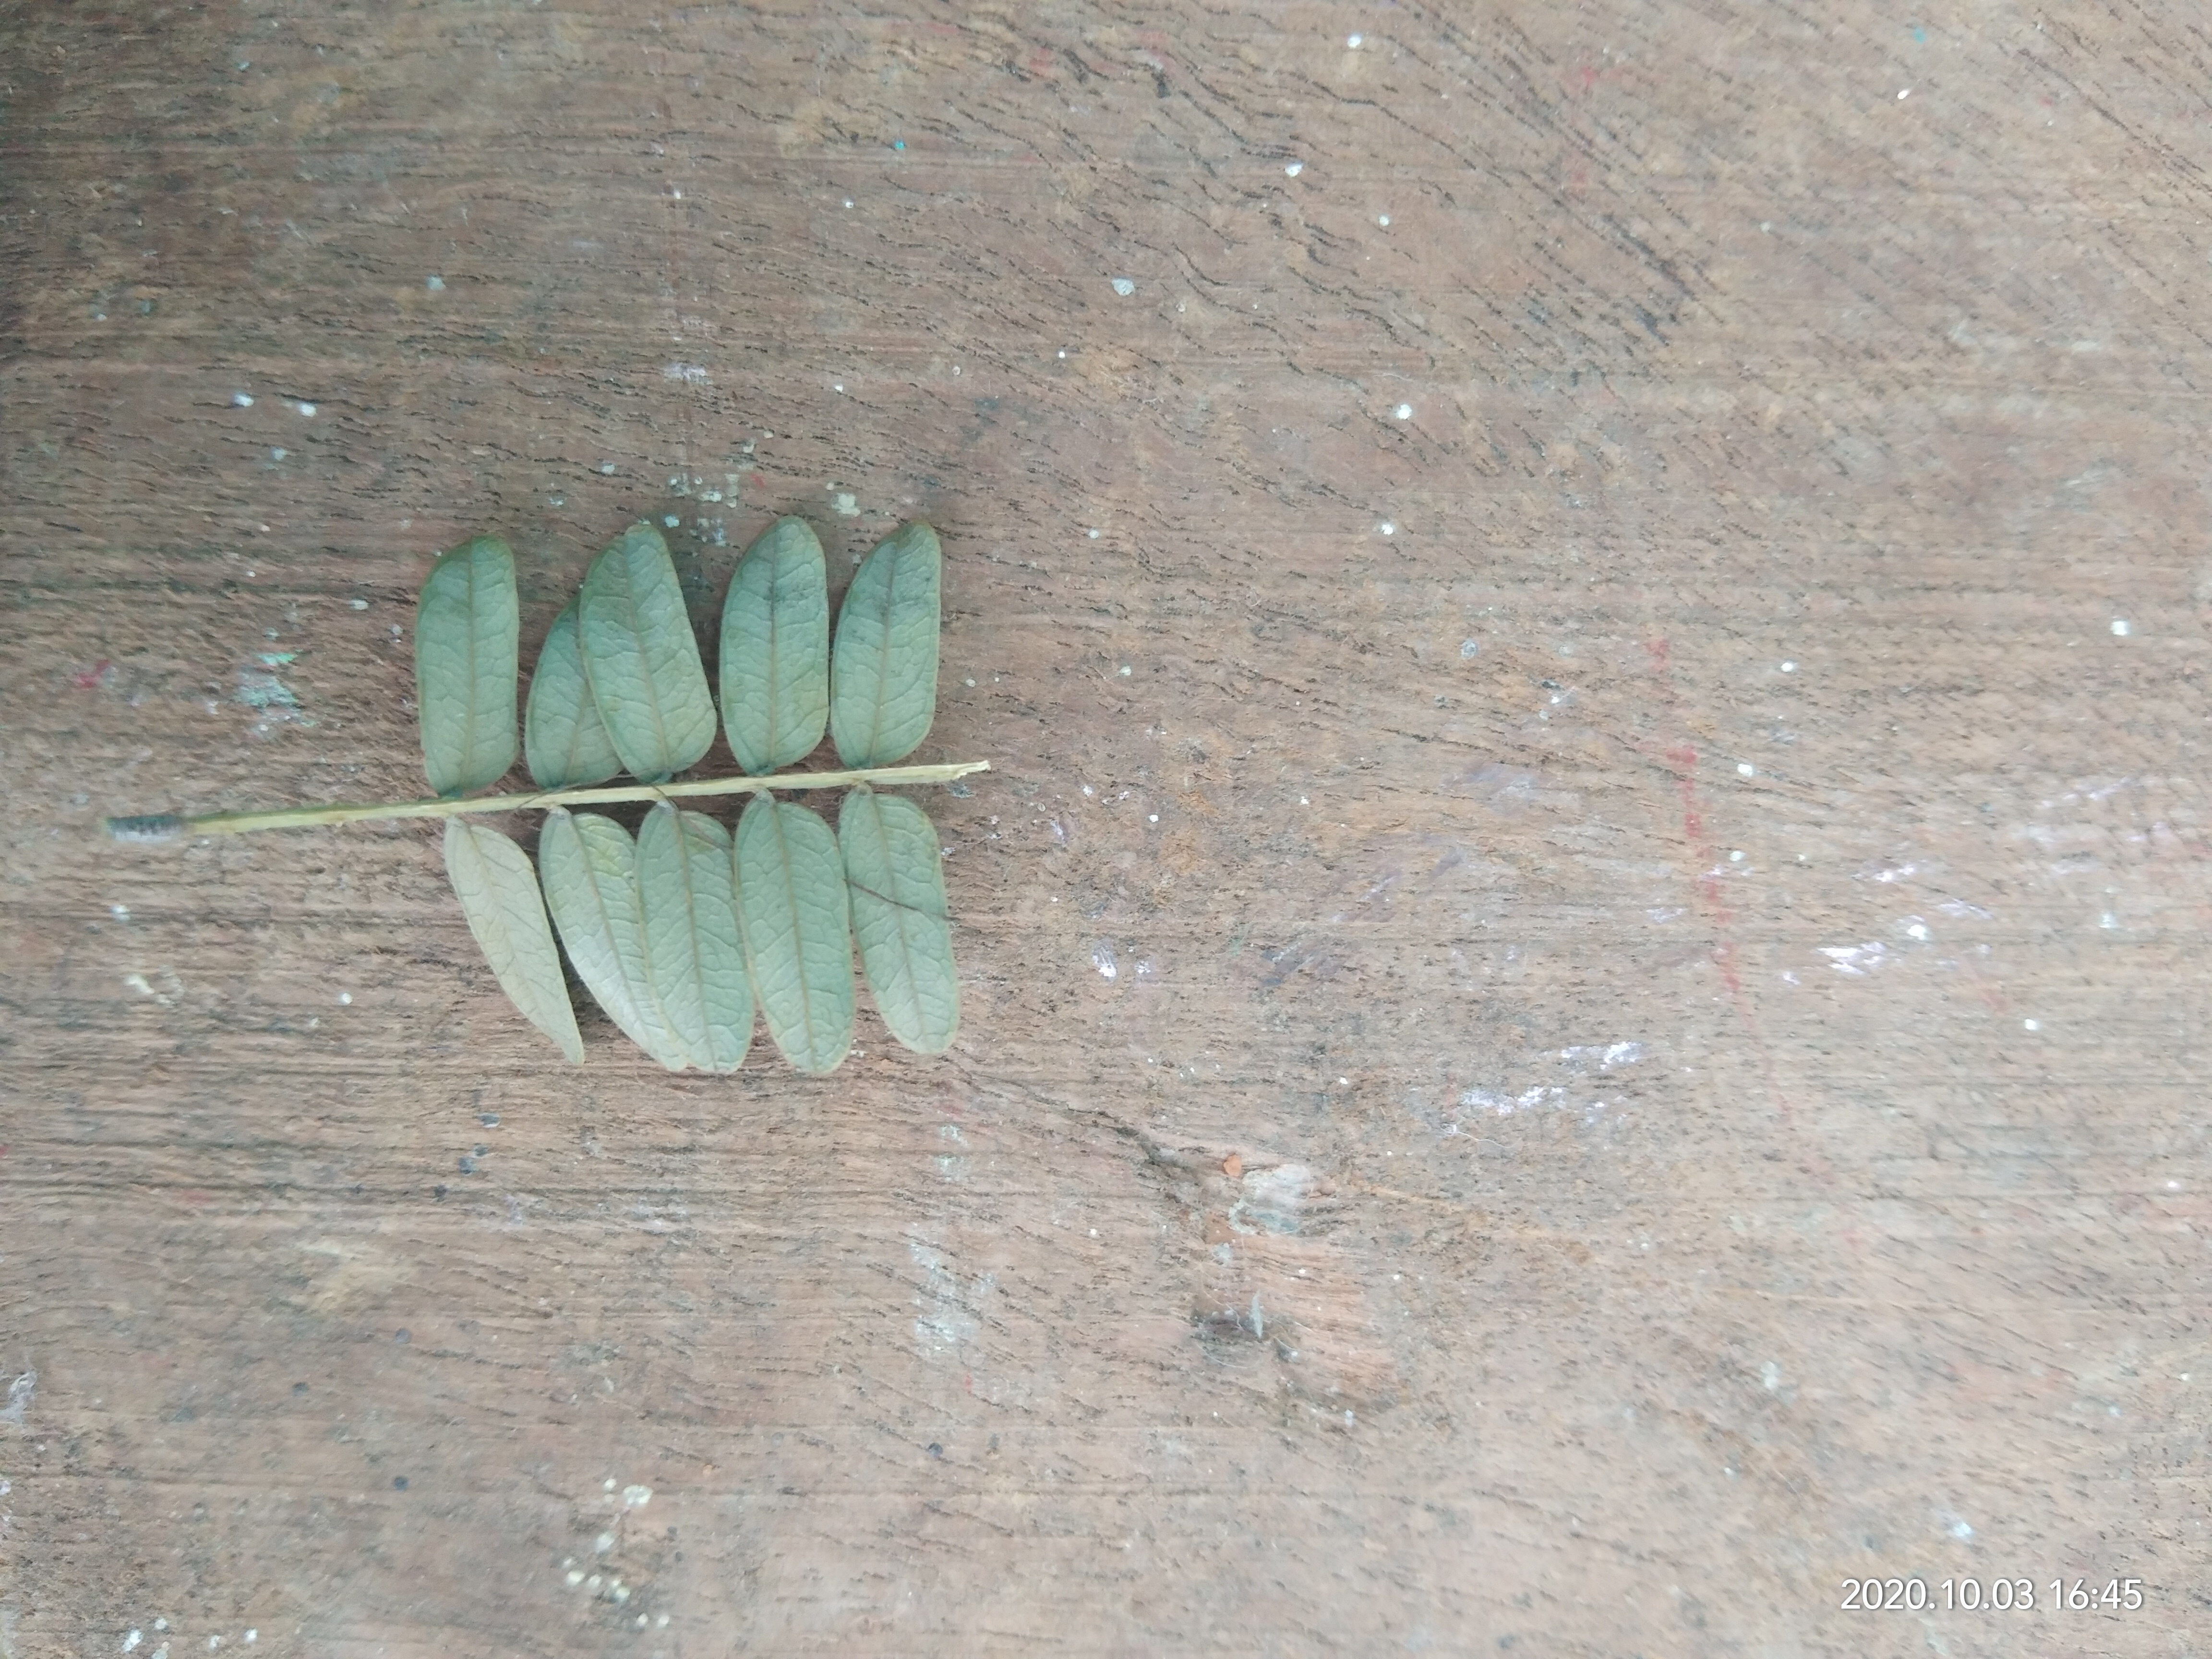
Plant: Tamarind